Dezső Kolossváry

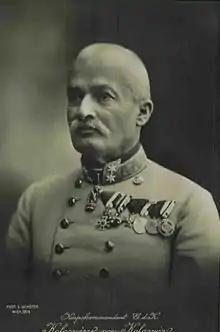

Dezső Kolossváry de Kolosvár (or Desiderius Kolossváry de Kolosvar) (1 May 1854 – 5 April 1919) was a Hungarian military officer in the Austro-Hungarian service and (briefly) a politician.